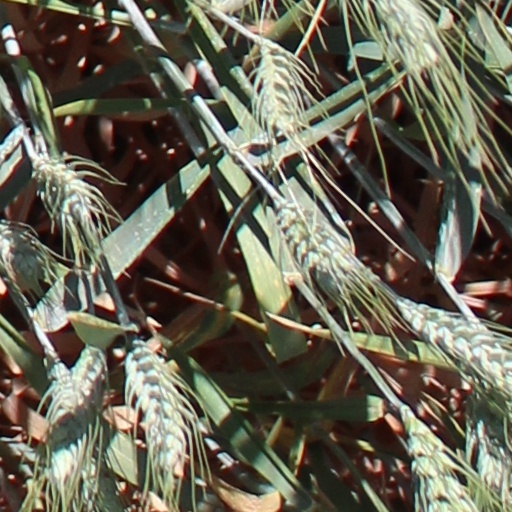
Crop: wheat